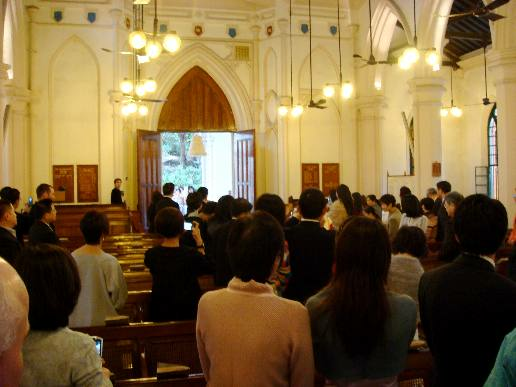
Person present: Yes